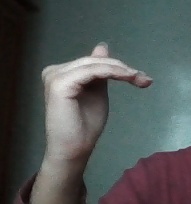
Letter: khaa